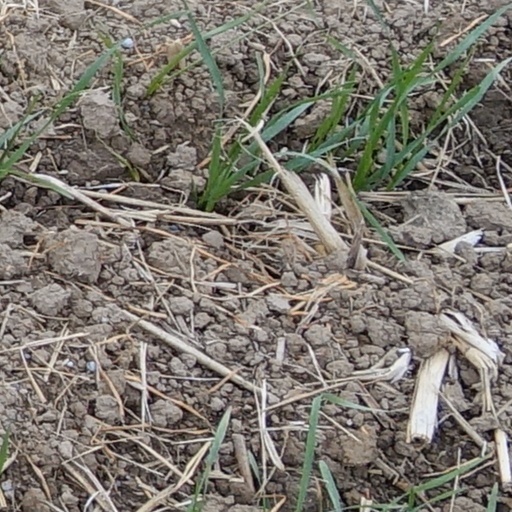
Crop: wheat